George William Albert Hendy

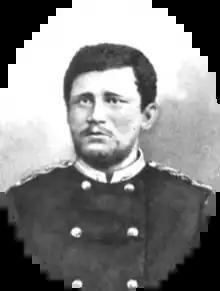

George William Albert Hendy was the Hereditary Chief of Mosquitia from 1879 to 1888. He was the grandson of King George Frederic Augustus II He was elected on 17 June 1879 by the Council of State to succeed after the death of his cousin William Henry Clarence on 23 May 1879. He died on 8 November 1888.